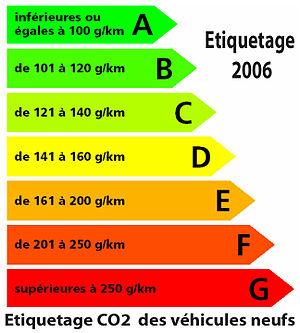
étiquette carbone opérationelle en France, sur le modèle du label énergie de l'Unioin européenne (EU Directive 92/75/EC pour la France (ici opérationnel en 2006). Voir autre exemple). Attention, ce label ne traduit pas les émissions de CO2 liés au cycle de vie du véhicule (matériaux, construction, entretien, destruction/recyclage) mais uniquement les émissions liées à sa propre consommation de carburants, pour une conduite moyenne, dans un environnement moyen (une conduite sportive, avec un véhicule chargé en montagne, augmenterait considérablement les émissions de COE, NOx, CO et d'autres polluants).
L'étiquette-énergie est une fiche destinée au consommateur qui résume les caractéristiques d'un produit, en particulier ses performances énergétiques, afin de faciliter le choix entre différents modèles.